Pin (professional wrestling)

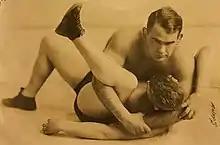
Ed "Strangler" Lewis pins an opponent in 1929

The origin of the pinfall is the pin from amateur wrestling, whereby pinning an opponent to the mat will result in an automatic victory despite any points scored. However, while an amateur wrestling pin need be only one or two seconds, the count in professional wrestling is based on the referee's arm gestures, regardless of how much actual time elapses, and is to three slaps of the mat.